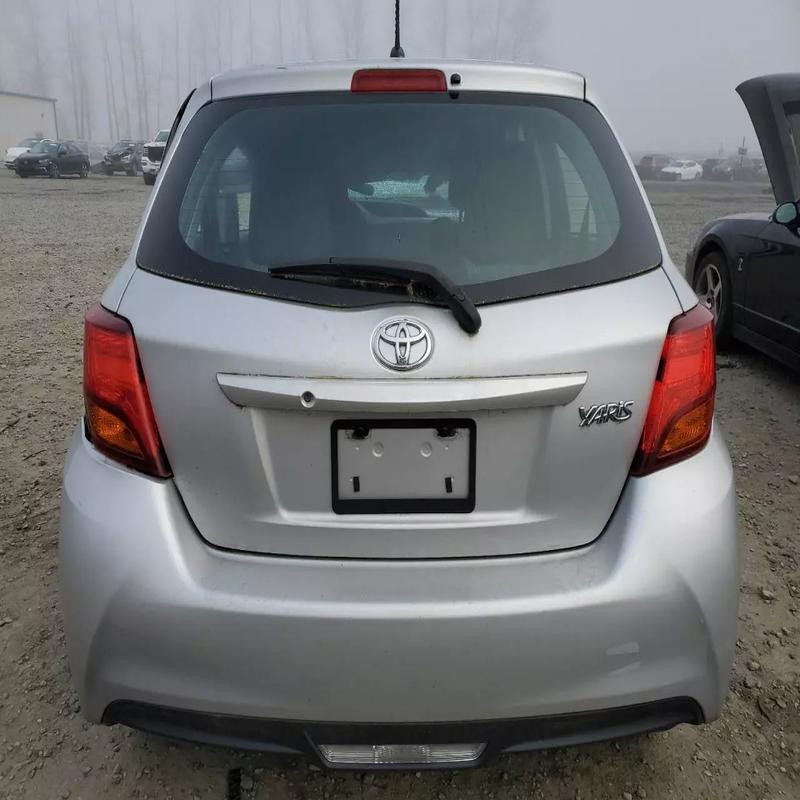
Aucun dommage détecté.
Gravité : aucun